Mario H. Gottfried Gutiérrez

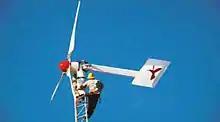
Placement of a "Colibrí".

He served in Alaska 11th Fighter Squadron and, between 1942 and 1943, was continually transferred between the 42 º and 54 º Troop Carrier Squadrons. Gottfried logged over one thousand hours of flight time during his missions in places like Naknek, Nome, Bethel, Dutch Harbor and the Aleutian Islands in the C45 (DC3). In 1943, he was awarded the Air Medal and Distinguished Flying Cross at the Elmendorf AFB, Alaska, for his great performance as a transport pilot in the Aleutian Islands during World War II.